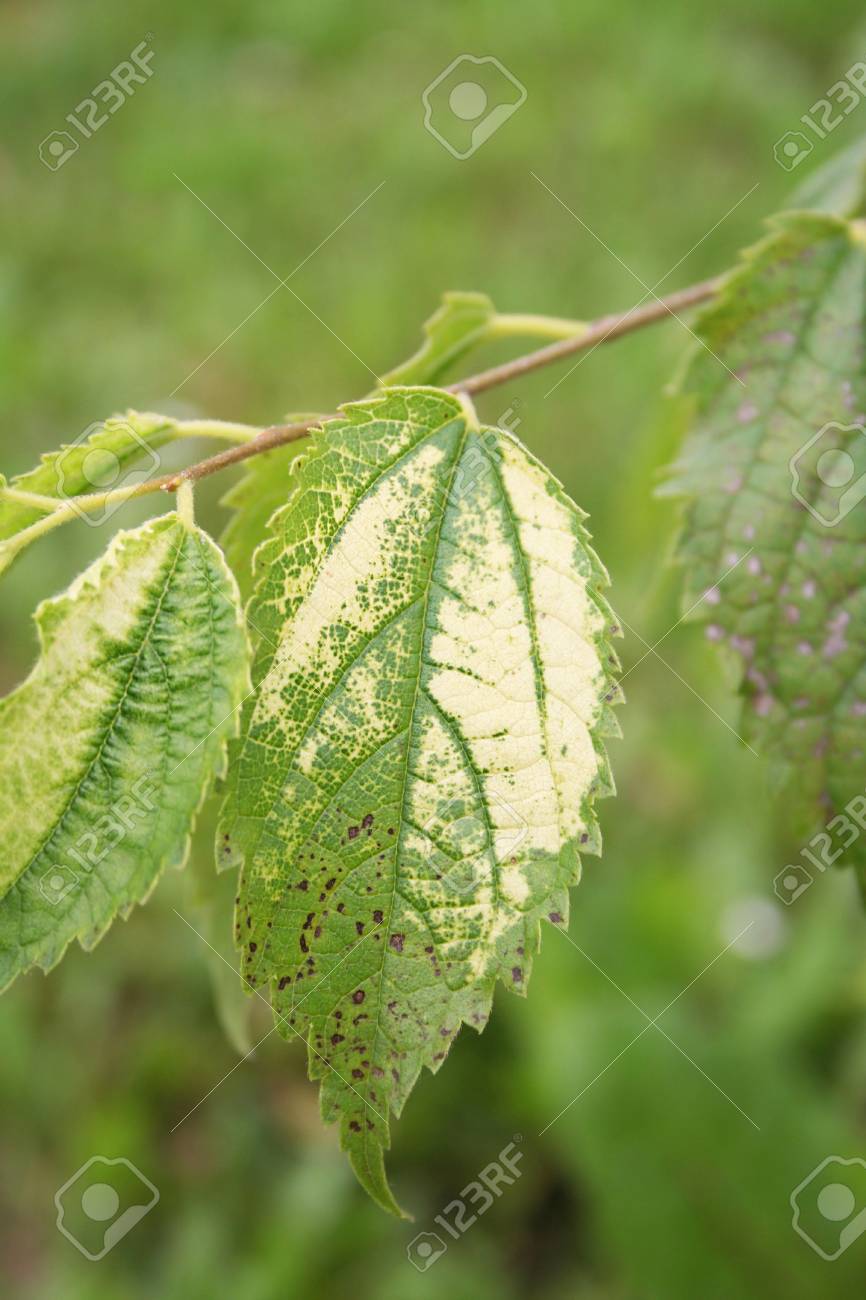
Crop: cherry
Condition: spot